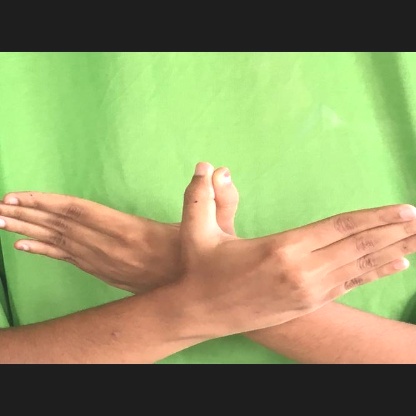
Mudra: Garuda